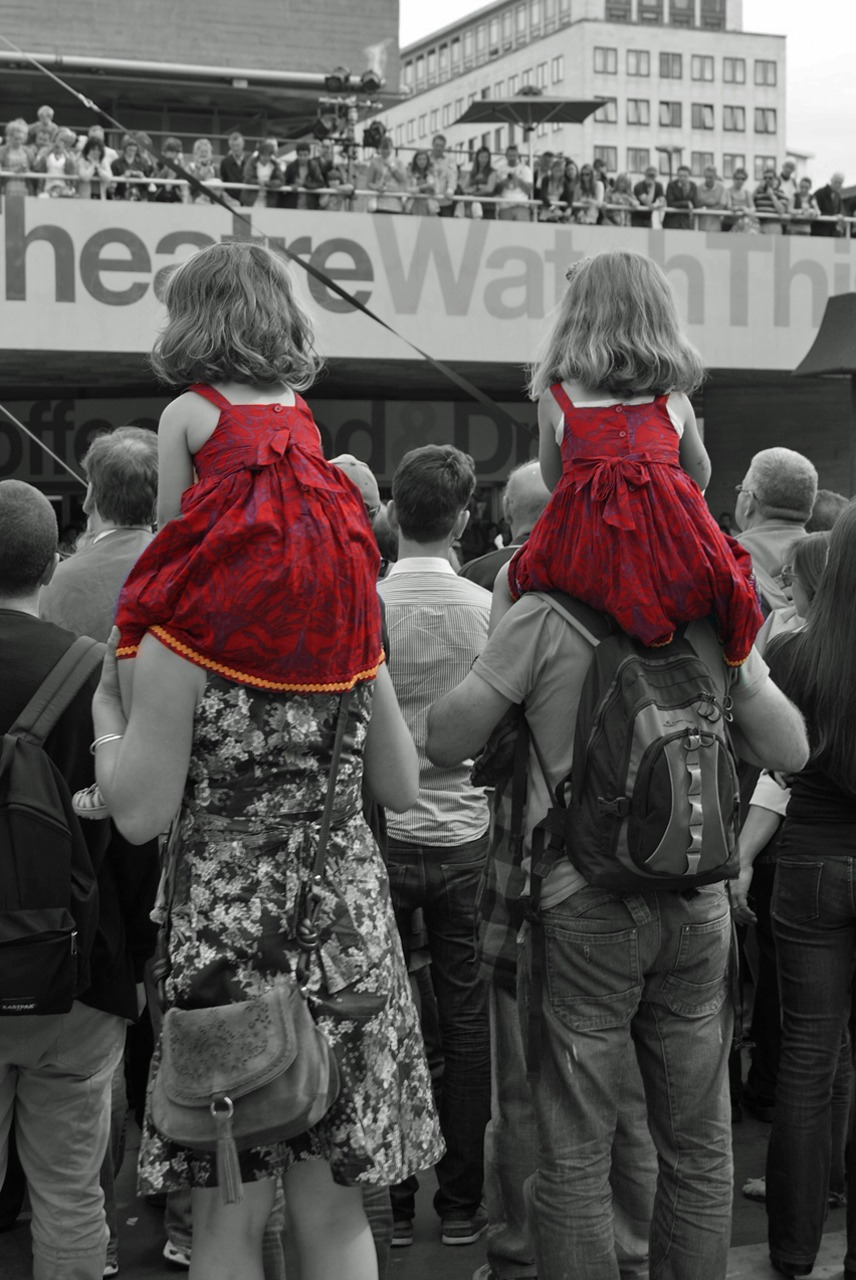
people, girl, kid, crowd, red, child, clothing, monochrome, kids, children, dresses